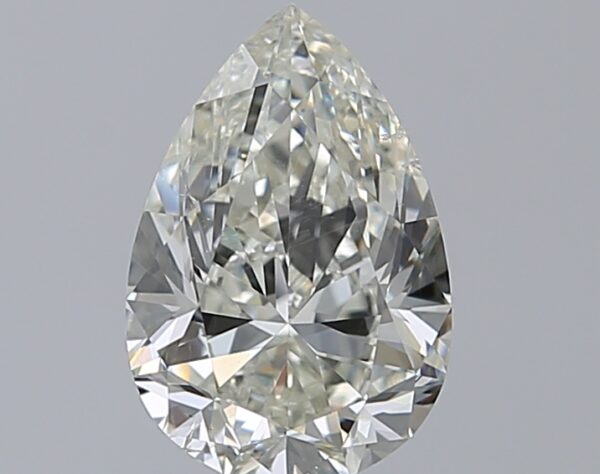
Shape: pear
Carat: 2
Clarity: SI1
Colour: K
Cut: VG
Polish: EX
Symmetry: VG
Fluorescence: N
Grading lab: GIA
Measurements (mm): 10.26 x 6.88 x 4.48